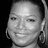
Emotion: happy